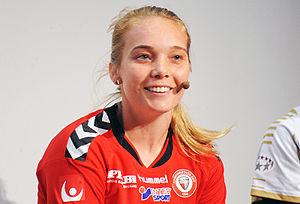
Margrét Lára Viðarsdóttir est une footballeuse islandaise née le 25 juillet 1986 à Vestmannaeyjar. Elle évolue au poste d'attaquante au Valur Reykjavik.